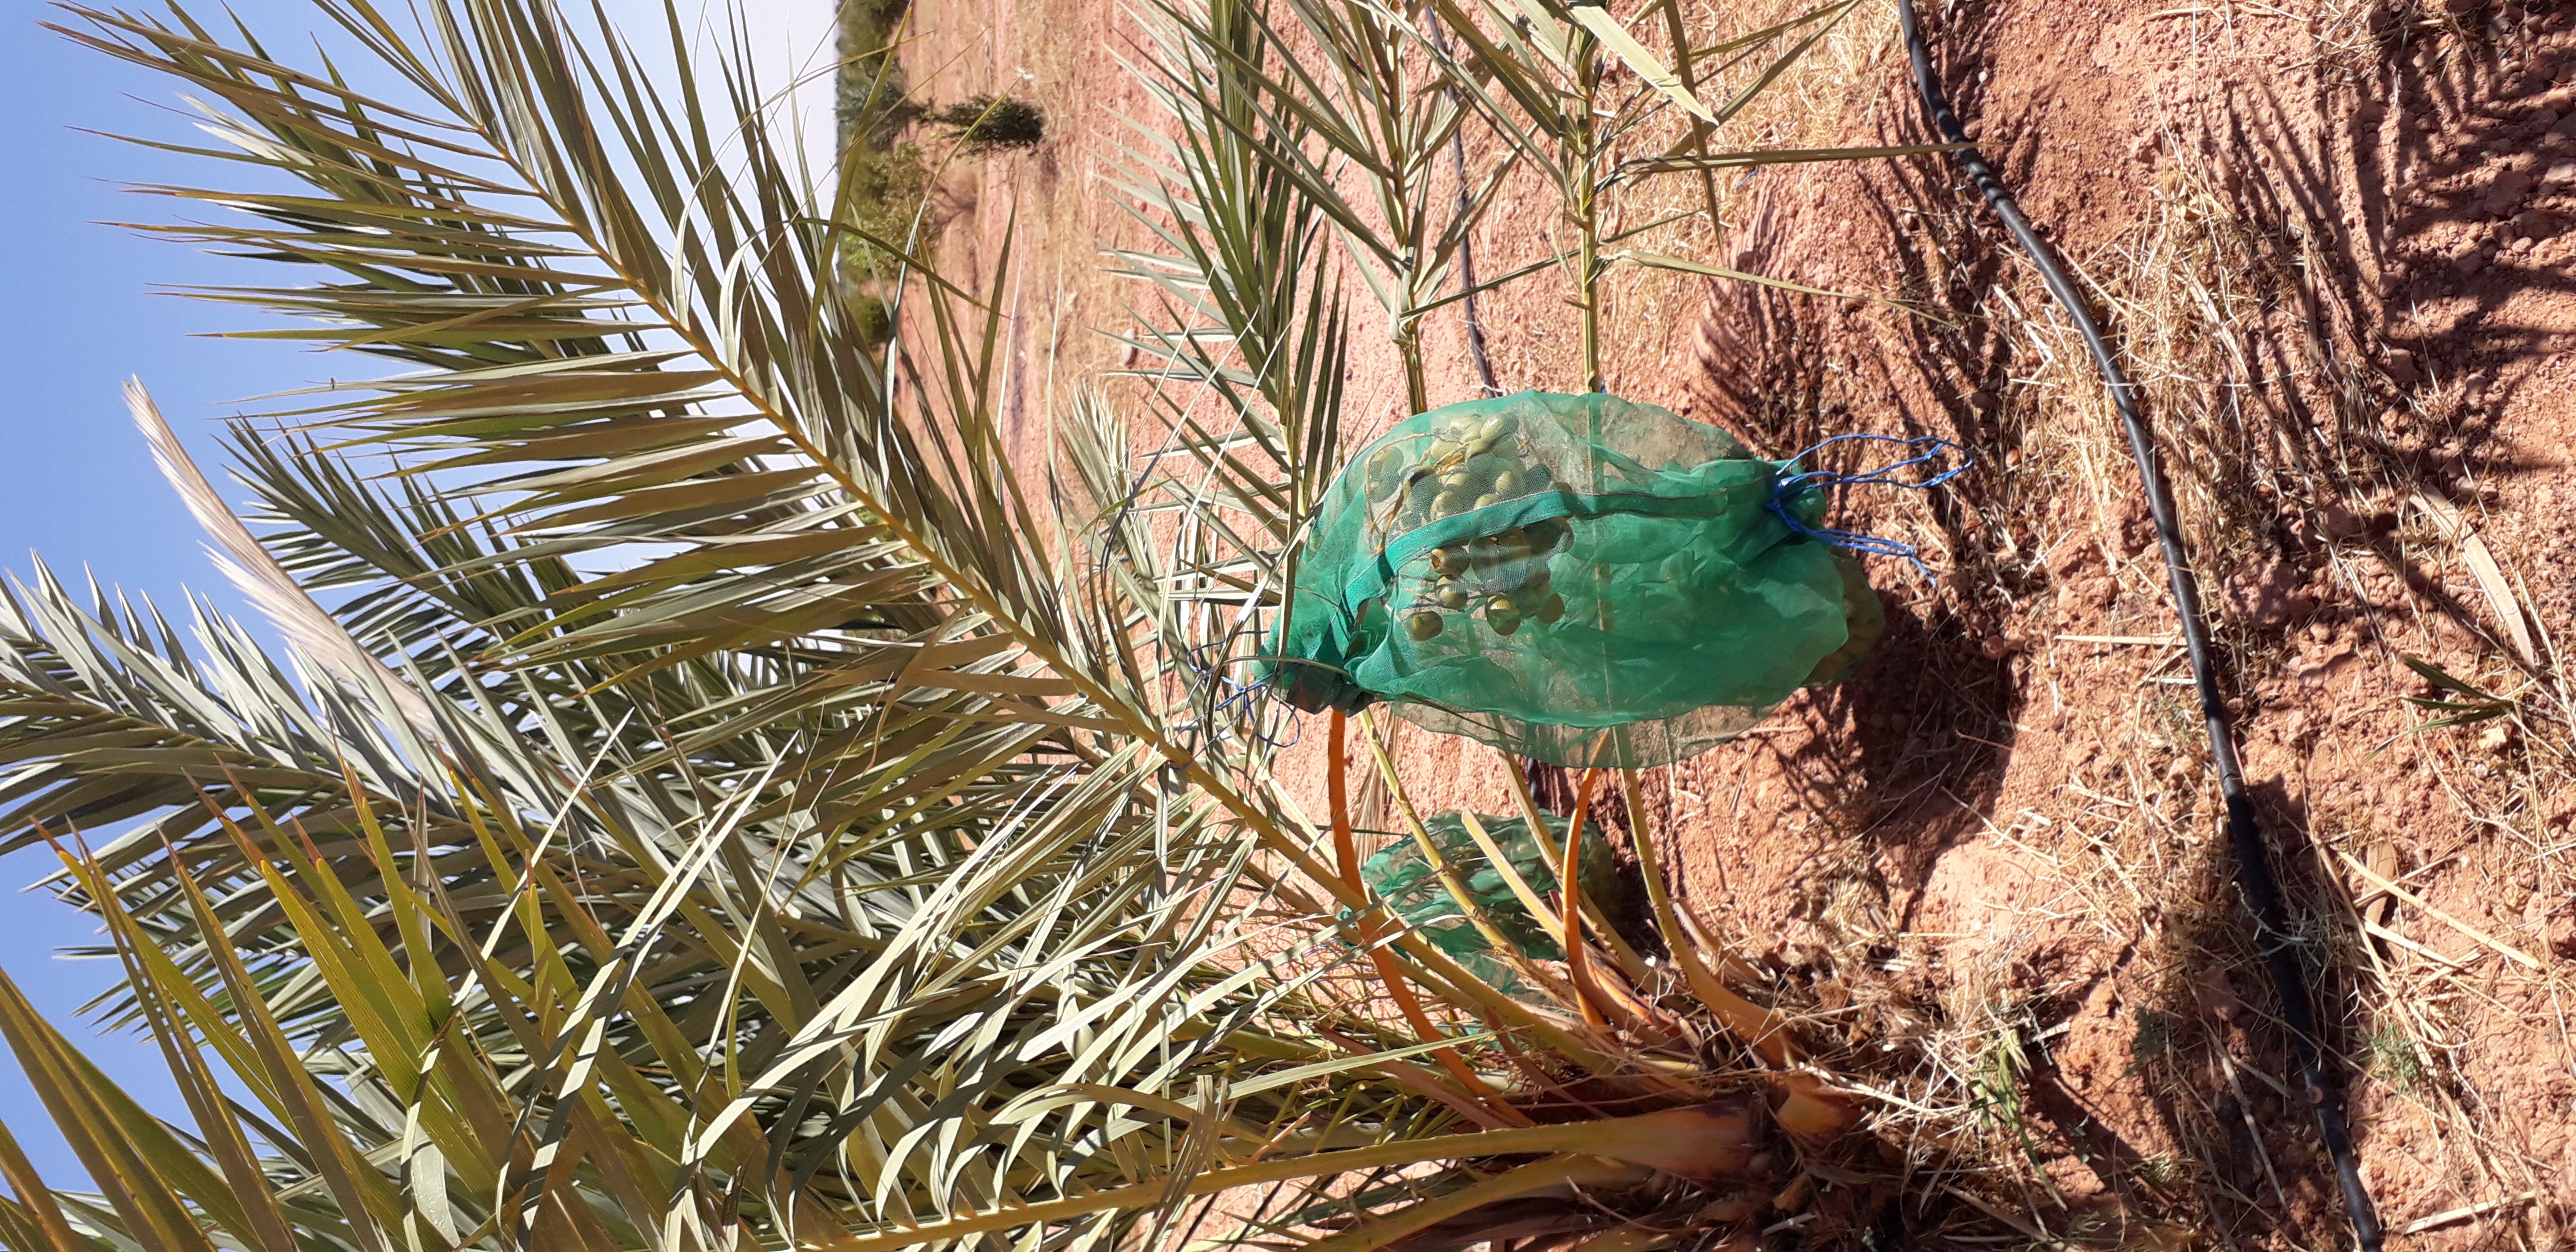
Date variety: Boufagous